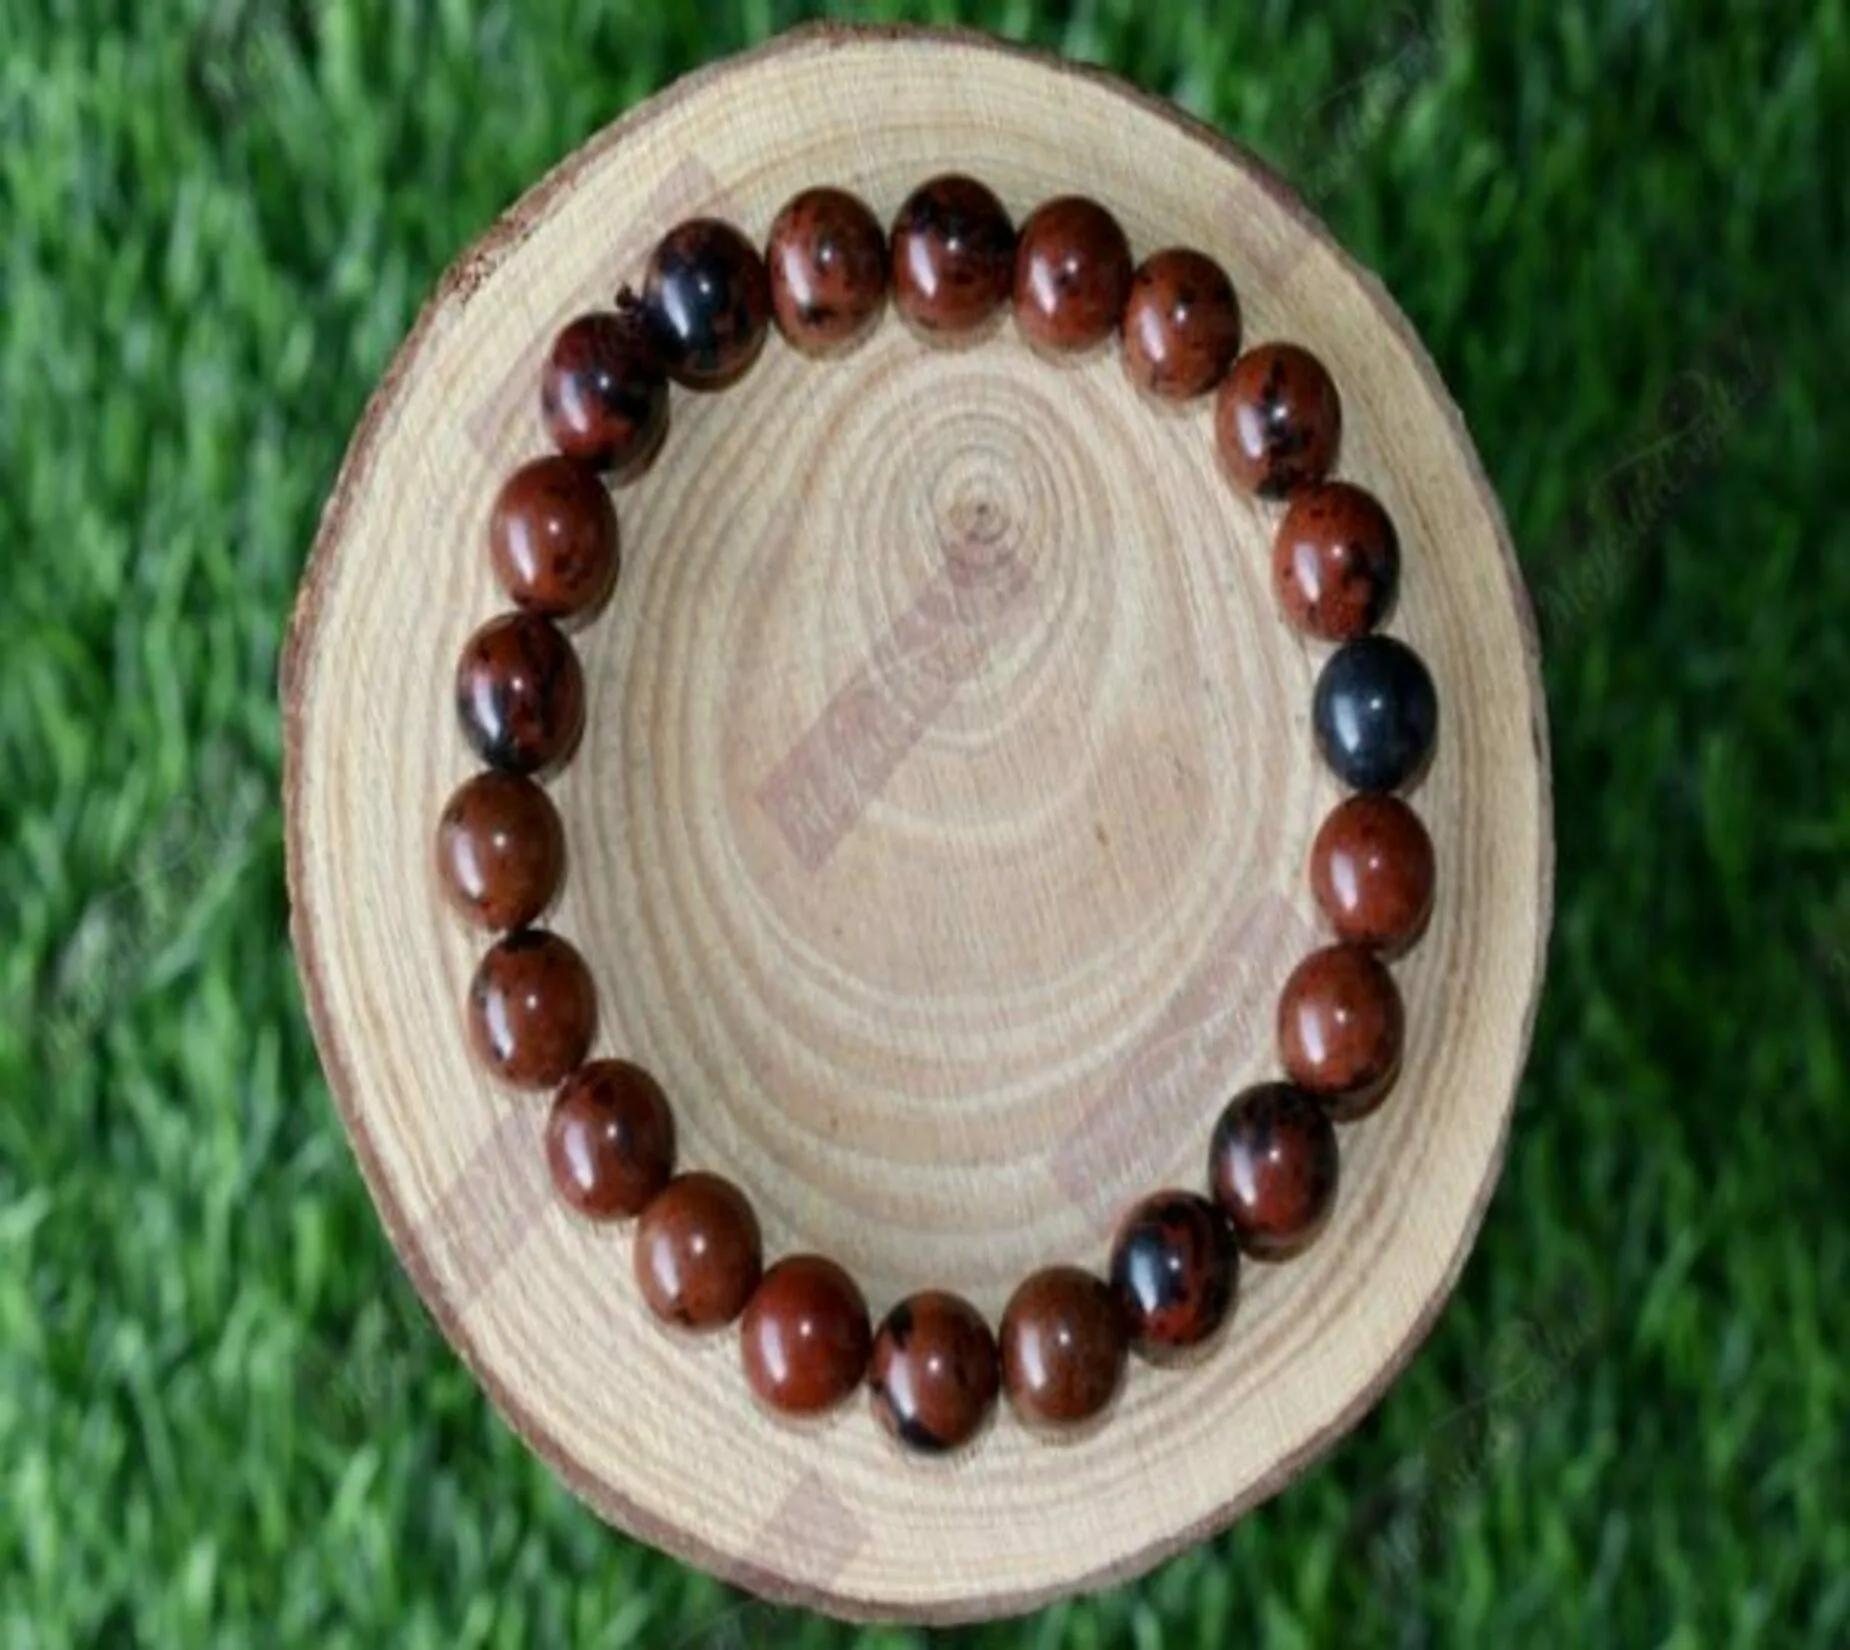
Majestic Crystals Lapis Lazuli Beads Bracelet
Type: Bracelets & Bangles
Brand: Majestic Crystals
Price: Rs. 899
Majestic Crystals Lapis Lazuli Beads Bracelet